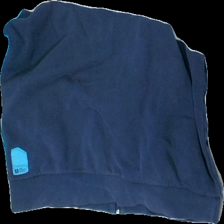
View: back
Type: Hoodie
Category: Ladies
Brand: Not in the list
Brand text on label: warp
Colors: Grey, Blue
Material: 100% cotton
Pattern: Other
Cut: Regular
Size: M
Season: All
Stains: Major
Holes: Major
Damage: hål vid båda händerna
Damage location: bottom center
Damage 2: hål
Damage 2 location: middle center
Damage 3: hål
Damage 3 location: middle center
Price range: <50
Recommended usage: Export
Description: grå hoodie med blåa färgblock och logga fram. flera små hål över hela och hål i sömmarna vid händerna. fläck på arm